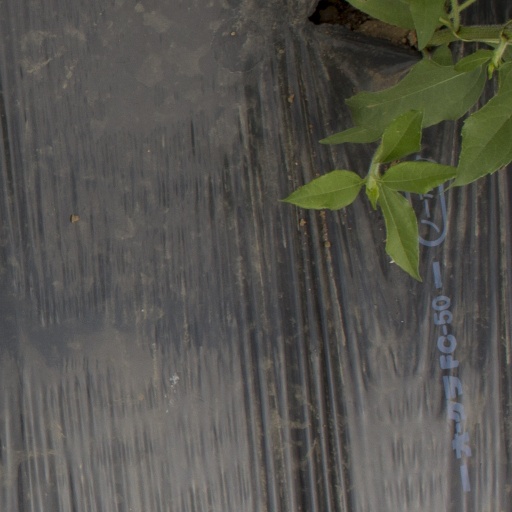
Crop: Jerusalem artichoke